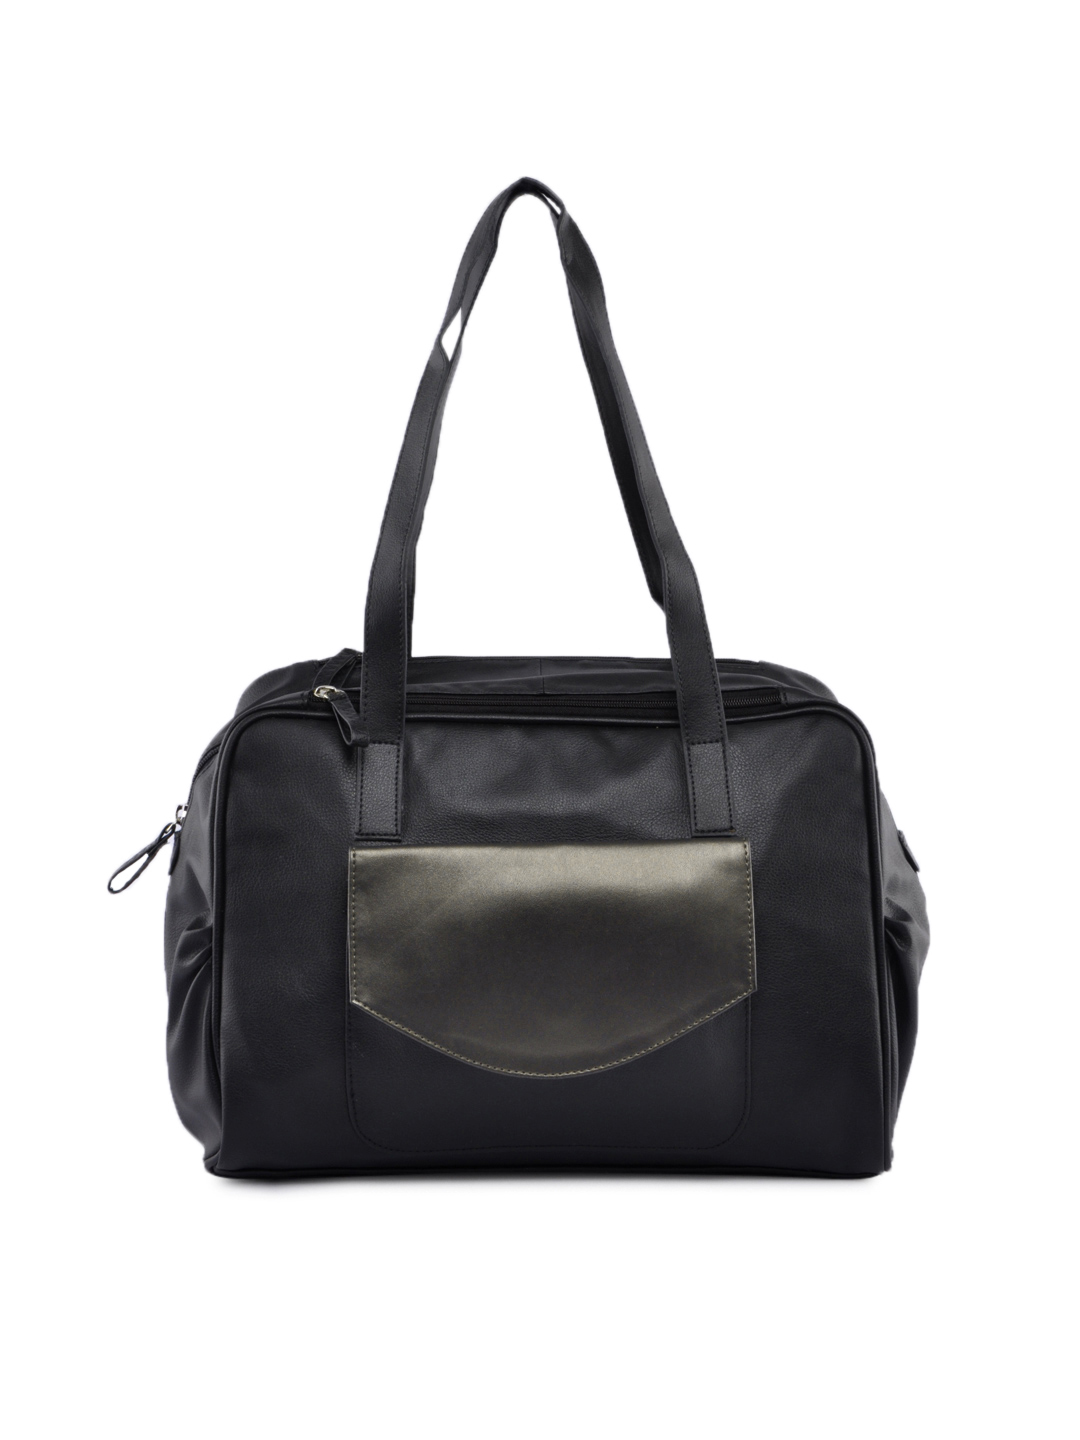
Baggit Women Posh Taj Black Handbag
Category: Accessories / Bags / Handbags
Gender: Women
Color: Black
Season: Winter 2015
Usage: Casual